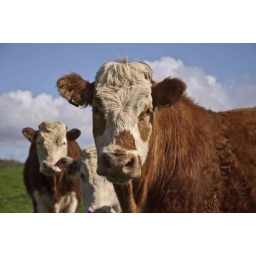
cow bull posing in a green field with blue sky